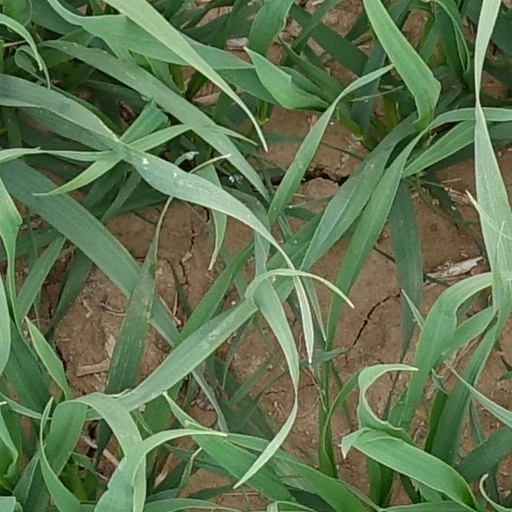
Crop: wheat